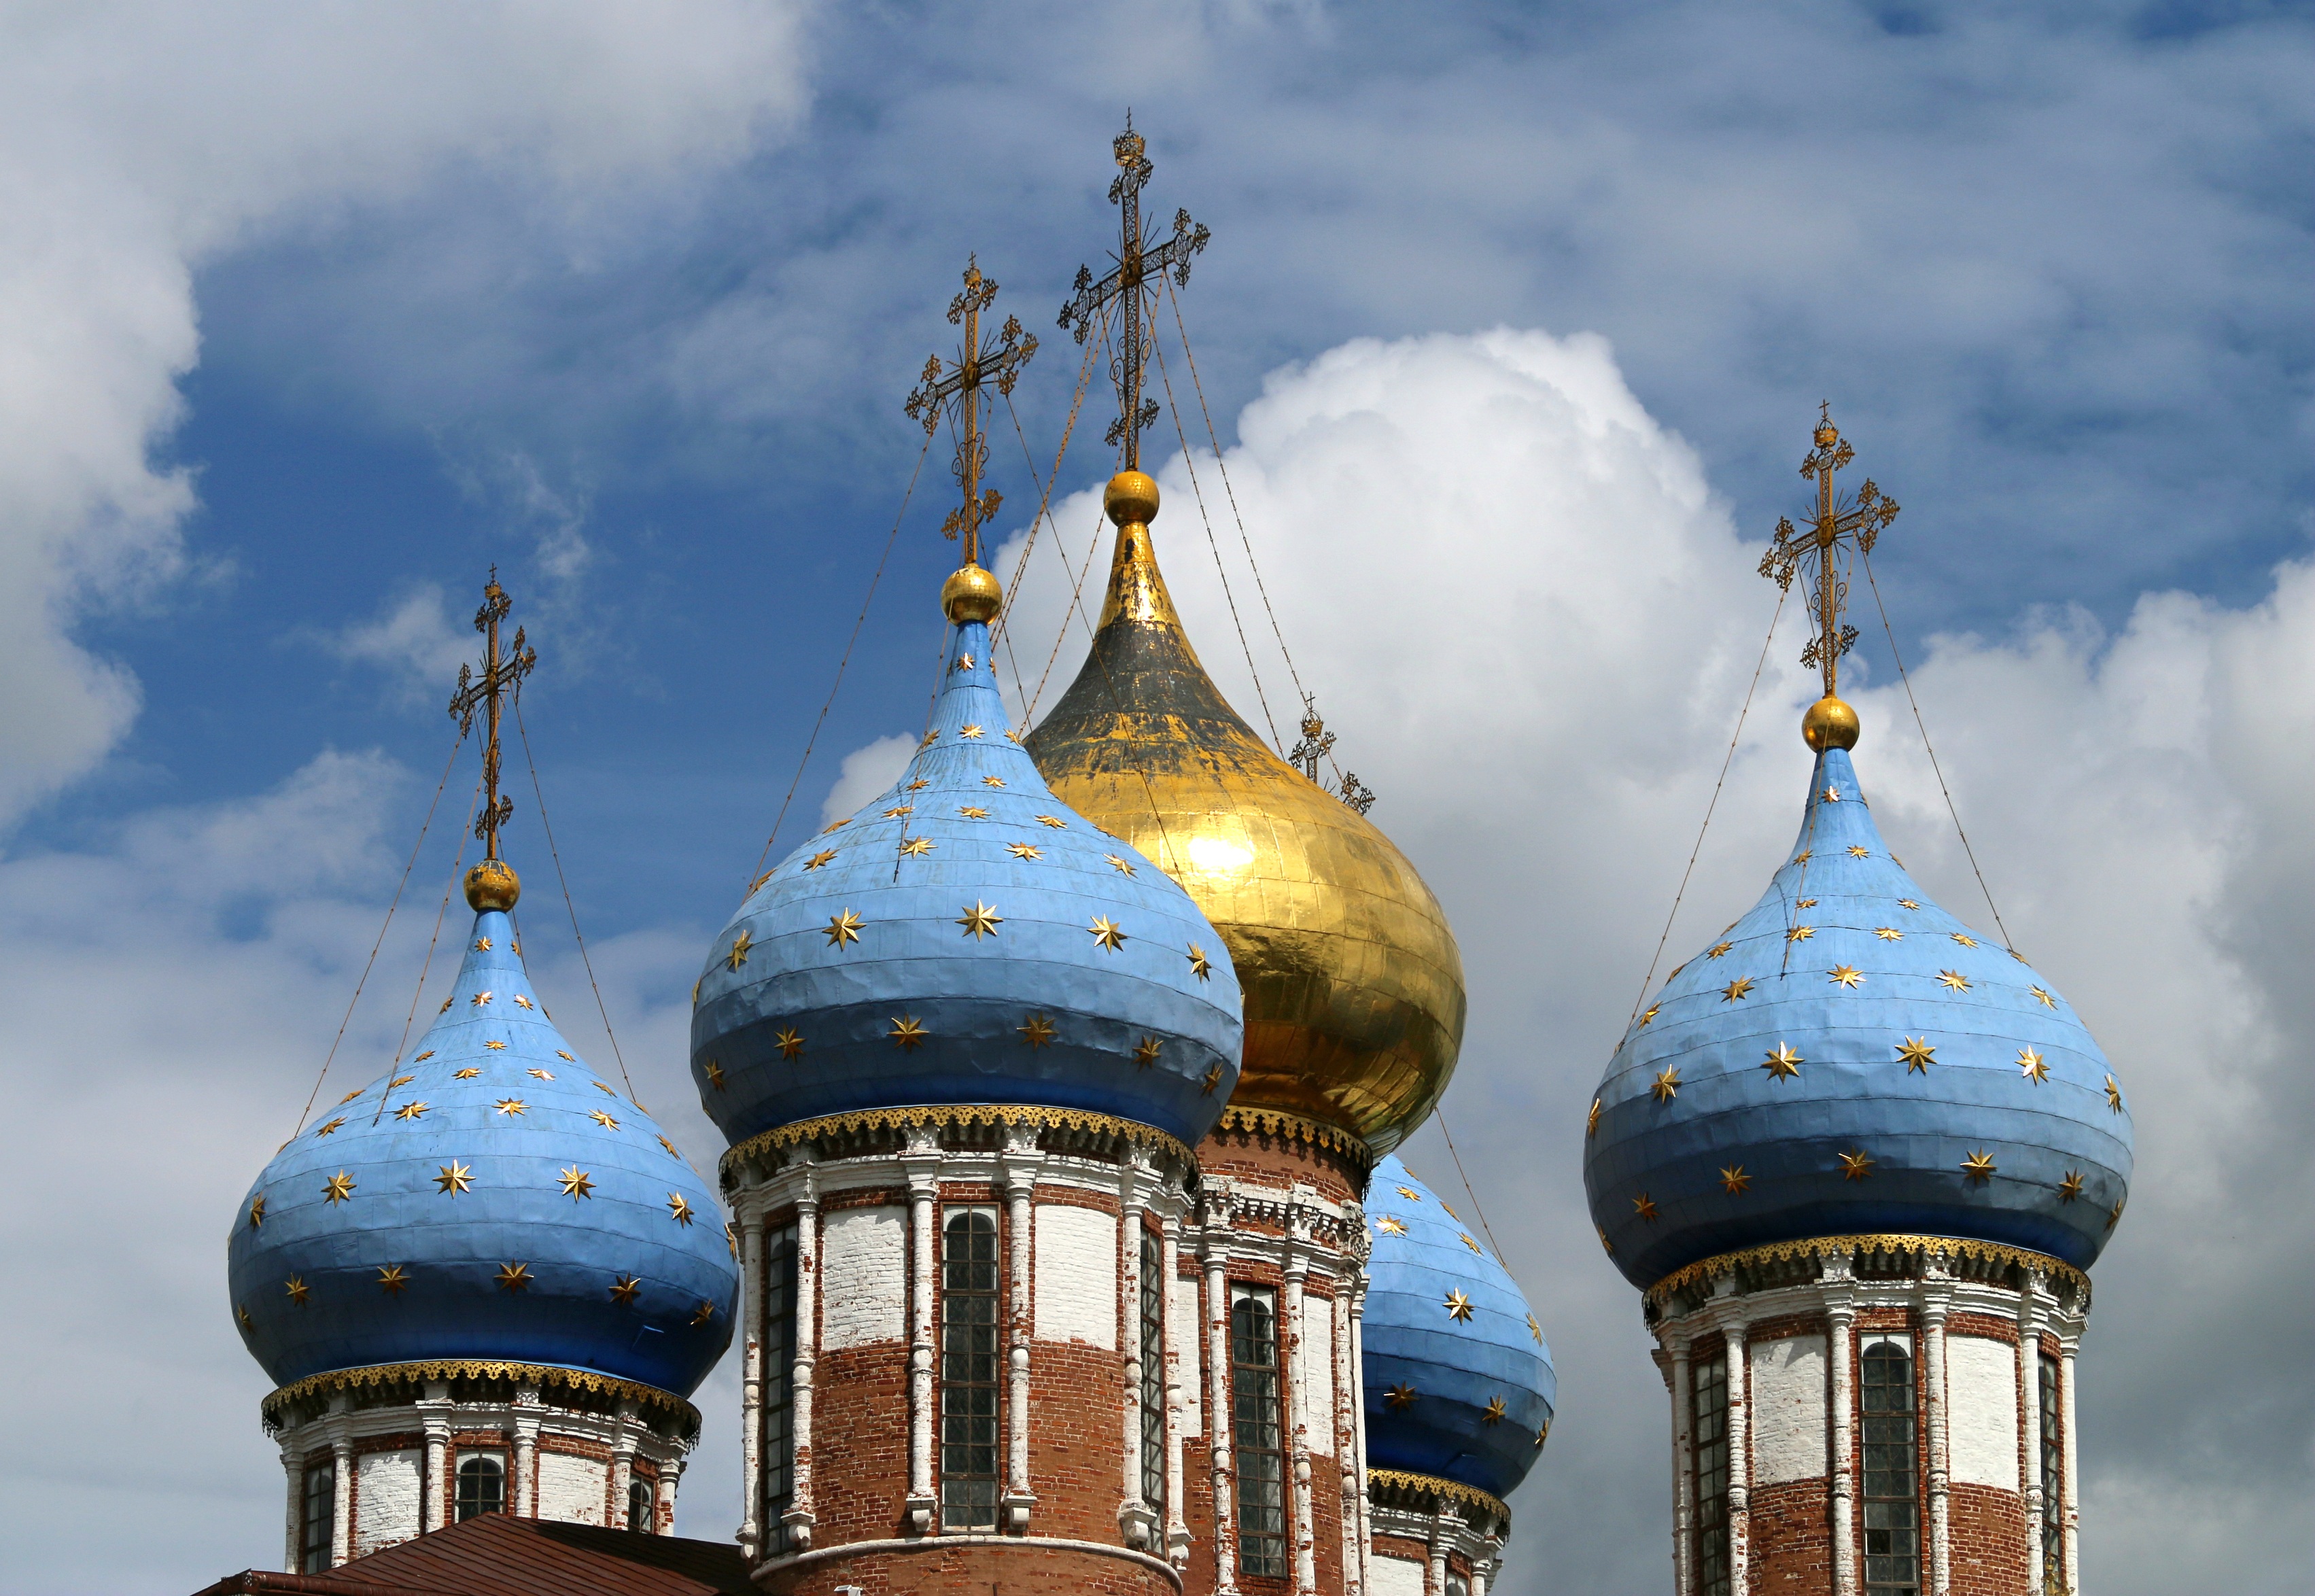
architecture, sky, building, tower, church, cathedral, place of worship, clouds, temple, christianity, dome, russia, vera, orthodoxy, crosses, ryazan